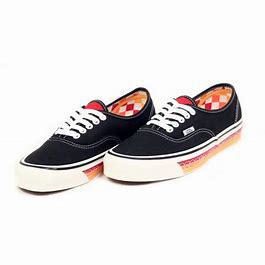
Brand: Vans
Model: UA Authentic 44 DX